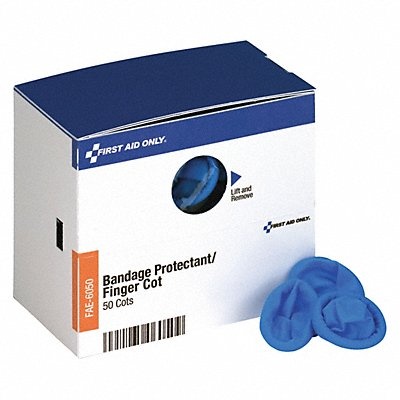
SmartCompliance Finger Cots PK50
First Aid Kit Refill Refill First Aid Kit Primary Application Specialty Unitized No Case Material Paperboard Height 2 in Width 1.88 in Depth 3.19 in Waterproof No Number of Components 50 Blue ANSI Z308.1-2015 First Aid ANSI Kit Type I II Package Quantity 50
Brand: First Aid Only
Category: Business & Industrial > Medical > Medical Supplies > Finger Cots